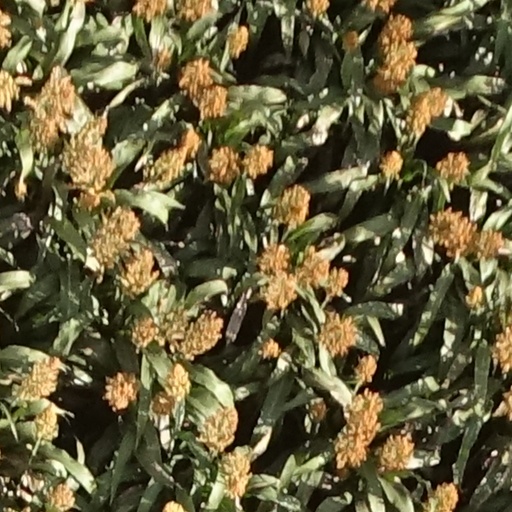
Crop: sorghum